John Lewis

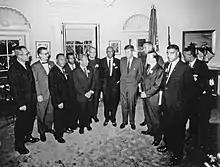
Civil rights leaders meet with President John F. Kennedy and Vice President Lyndon Johnson after the March on Washington for Jobs and Freedom, 1963. Lewis is fourth from left.

As a student, Lewis became an activist in the civil rights movement. He organized sit-ins at segregated lunch counters in Nashville and took part in many other civil rights activities as part of the Nashville Student Movement. The Nashville sit-in movement was responsible for the desegregation of lunch counters in the city's downtown. Lewis was arrested and jailed many times during the nonviolent activities to desegregate the city's downtown businesses. He was also instrumental in organizing bus boycotts and other nonviolent protests to support voting rights and racial equality.